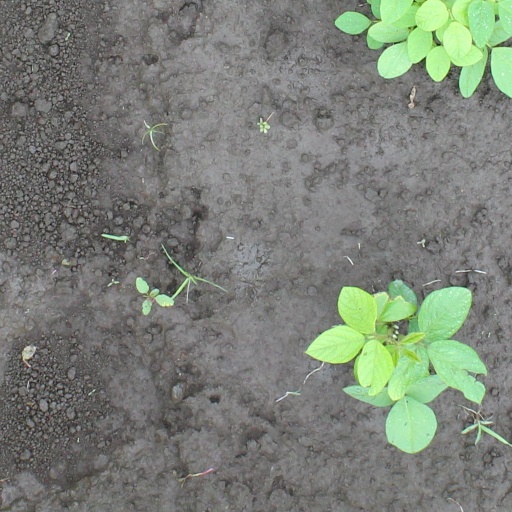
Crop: soybean